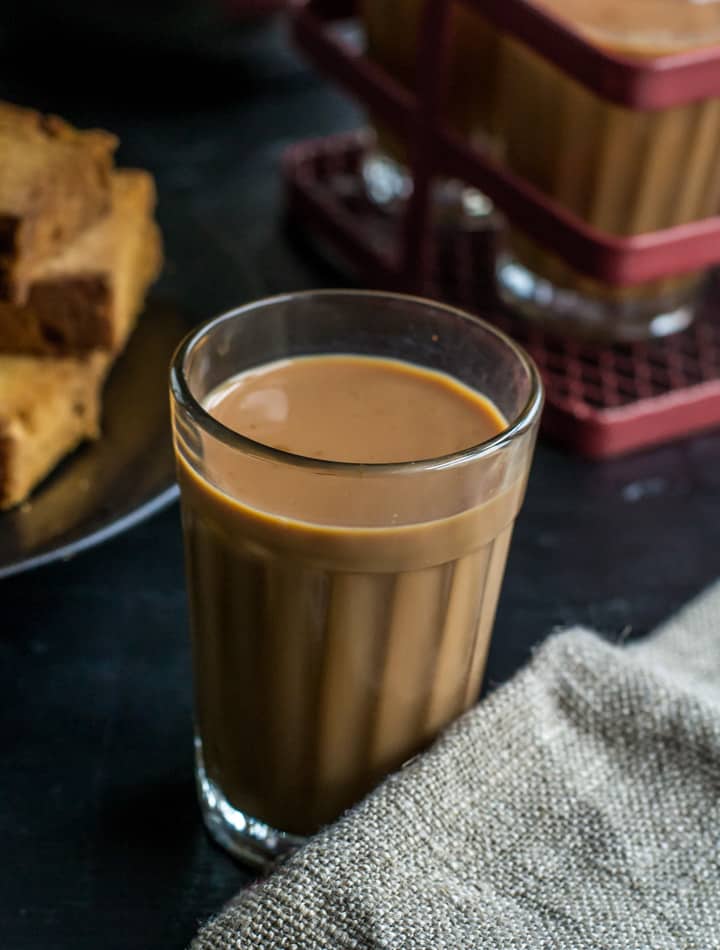
Dish: chai